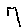
Label: 7